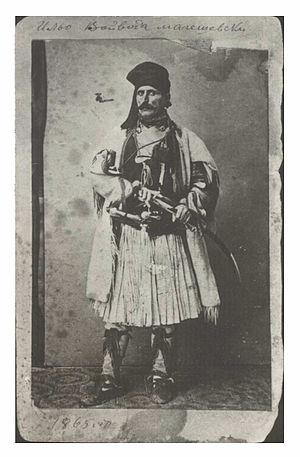
L'eyalet ou pachalik de Niš, en turc : Eyālet-i Nīş, est une province de l'Empire ottoman qui a existé de 1846 à 1864. Il couvrait une partie de l'actuelle Serbie et de l'actuelle Bulgarie. Sa capitale était Niš.